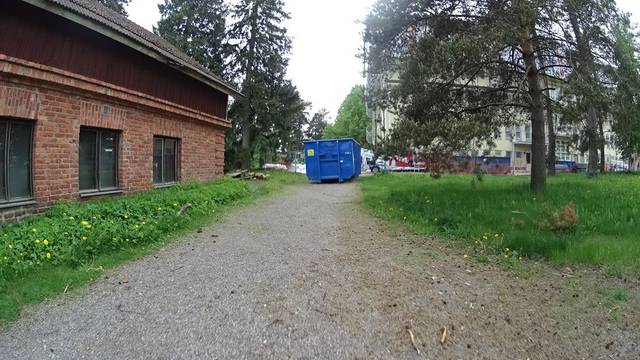
Region: Finland
Coordinates: 60.292, 25.058